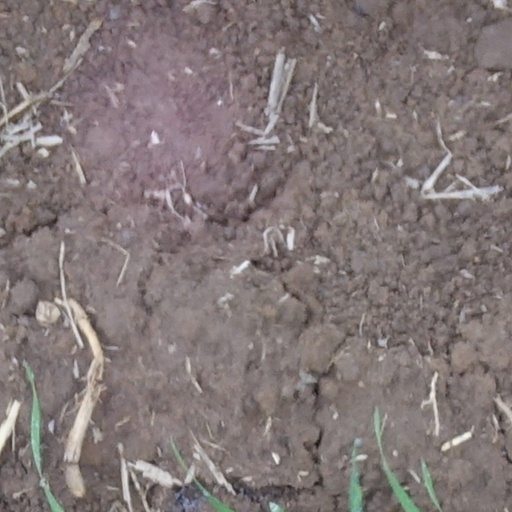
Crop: wheat